Magura Station

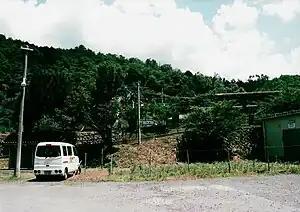
Magura Station, July 2010

is a passenger railway station in located in the city of Maizuru, Kyoto Prefecture, Japan, operated by West Japan Railway Company (JR West).